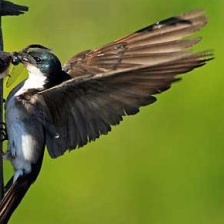
Species: TREE SWALLOW
Scientific name: TACHYCINETA BICOLOR